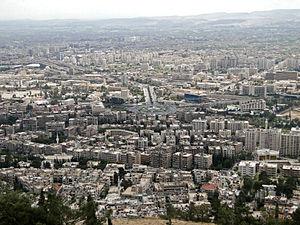
Vue de Damas en Syrie